Rho Pavonis

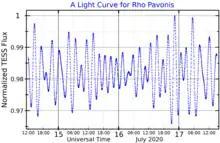
A light curve for Rho Pavonis, plotted from "TESS" data

This is a metallic-line star with a stellar classification of Fm δ Del, where the suffix notation indicating it is a δ Delphini star. It is a Delta Scuti variable, varying in brightness by 0.03 magnitudes. The dominant pulsation period is , but the effects of other pulsation periods are apparent in the light curve. The star has 4.3 times the girth of the Sun and is spinning with a projected rotational velocity of 45 km/s. It is radiating 34 times the luminosity of the Sun from its photosphere at an effective temperature of 6,704 K.